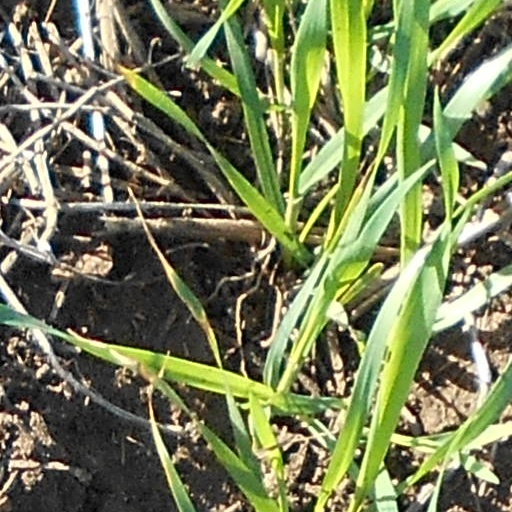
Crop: wheat